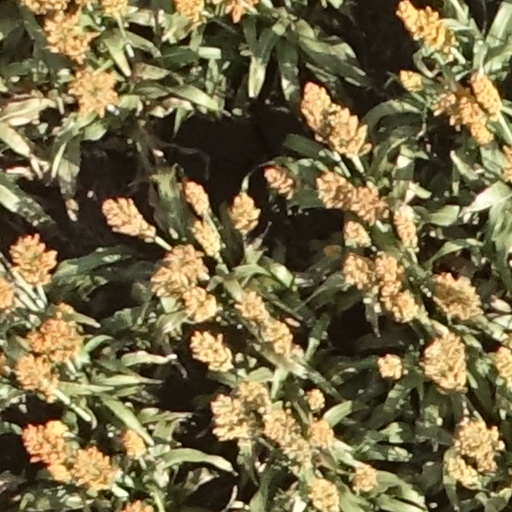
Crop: sorghum